Transportation in Jacksonville, Florida

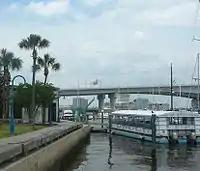
Water Taxi docked at Southbank

There are other concerns over a lack of safe walking paths in many areas of the city. Many suburbs which were incorporated in the consolidation of 1968 don’t have sidewalks. This often forces pedestrians to navigate a narrow road shoulder near high-speed automobile traffic.